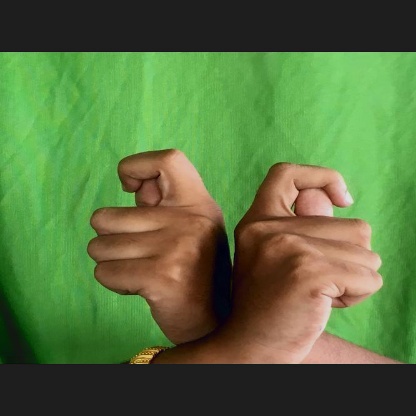
Mudra: Berunda